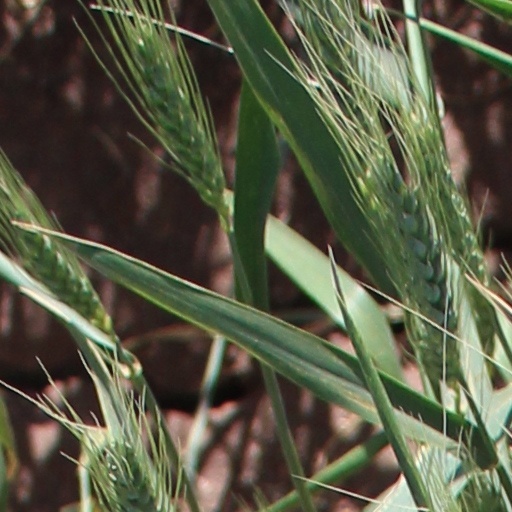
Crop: wheat